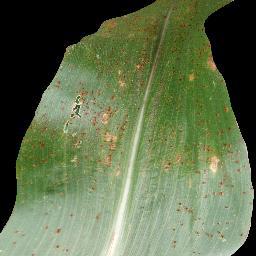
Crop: corn
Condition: (maize)_common_rust